STS-92

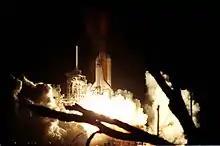
Launch of STS-92

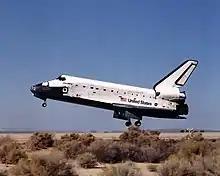
"Discovery" lands at Edwards Air Force Base, 24 October 2000.

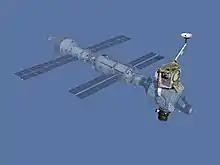
Illustration of the ISS after STS-92.

STS-92 was an ISS assembly flight that brought the Z1 truss, Control Moment Gyros, Pressurized Mating Adapter-3 (PMA-3) (mounted on a Spacelab pallet) and two DDCU (Heat pipes) to the space station.